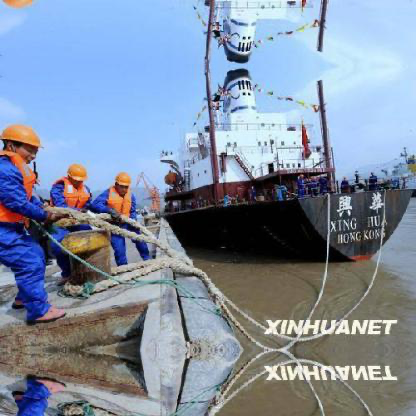
Objects in the image:
label: helmet
label: helmet
label: helmet
label: person
label: person
label: person
label: helmet